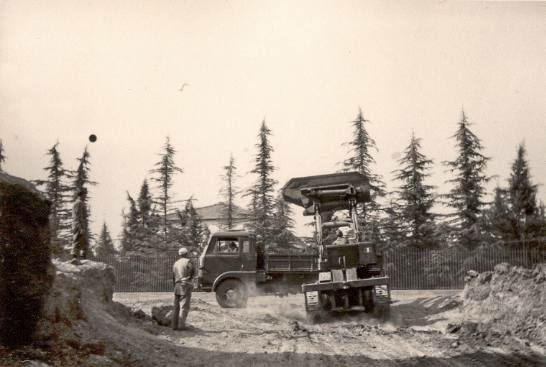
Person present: No